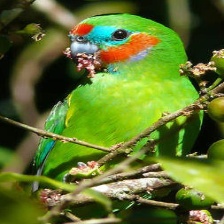
Species: DOUBLE EYED FIG PARROT
Scientific name: CYCLOPSITTA DIOPHTHALMA